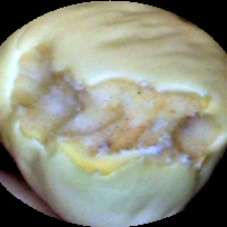
Label: Broken